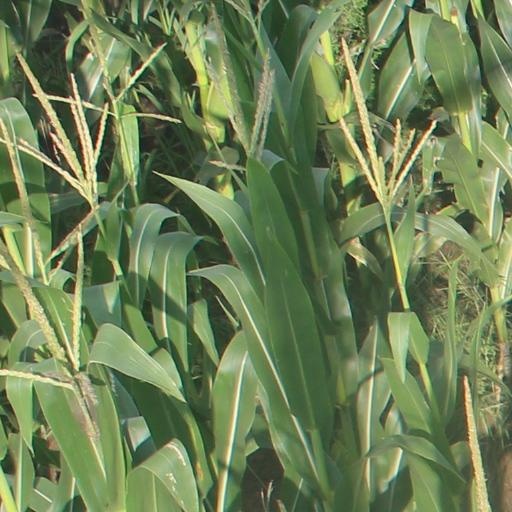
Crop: maize; corn